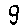
Label: 9